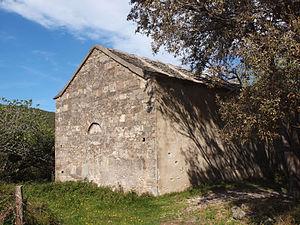
Sisco, Cap Corse (Corse) - Façade occidentale de la chapelle San Giuvanni au lieu-dit Pieve
Sisco est une commune française située dans la circonscription départementale de la Haute-Corse et le territoire de la collectivité de Corse. Elle appartient à l'ancienne piève de Brando, dans le Cap Corse.